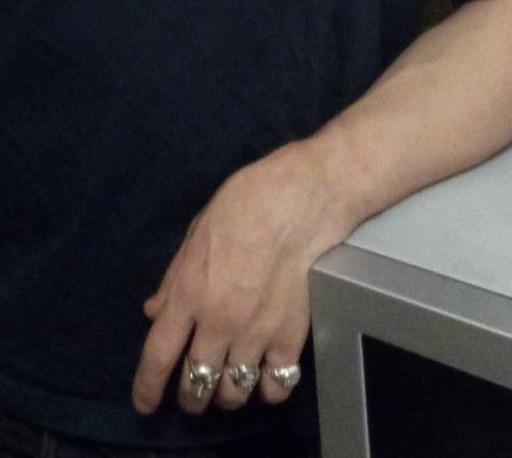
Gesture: no_gesture